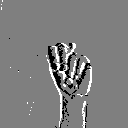
ASL letter: n